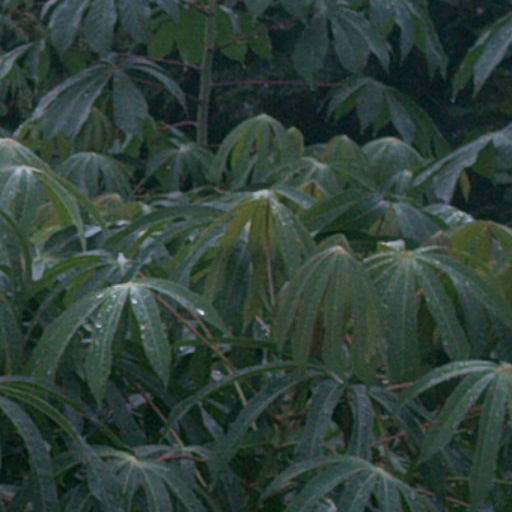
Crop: cassava